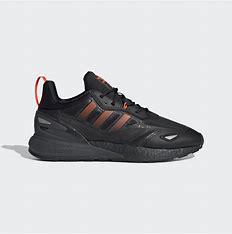
Brand: Adidas
Model: ZX 2K Boost 2